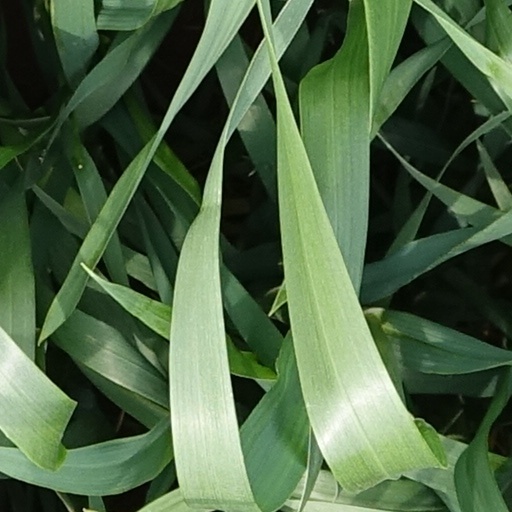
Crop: wheat